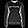
Label: Pullover